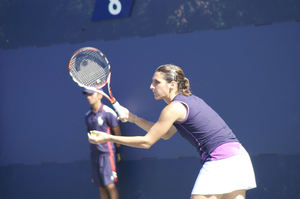
Virginie Razzano, née le 12 mai 1983 à Dijon, est une joueuse de tennis française, professionnelle de 1999 à 2018.